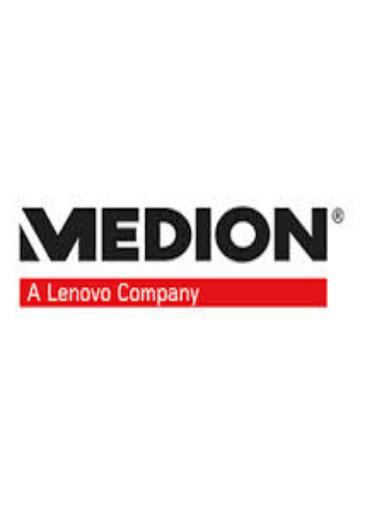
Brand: Medion
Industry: Electronic